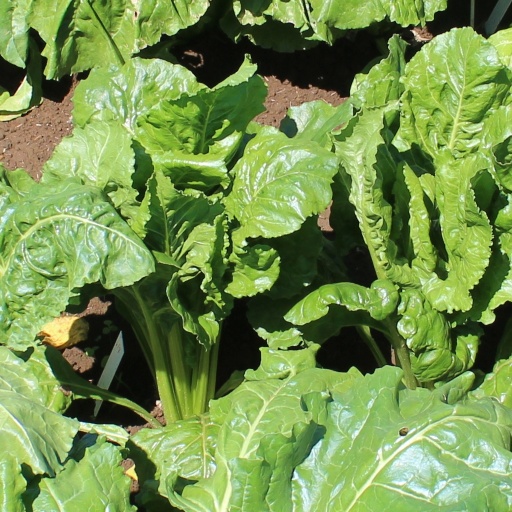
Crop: sugar beet